List of John Deere tractors

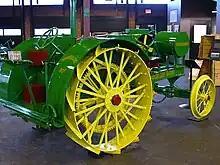
Waterloo Boy tractor

The predecessor of the Waterloo Boy came about in 1892. It was made by thresher-man John Froelich. It is called the "Froelich tractor". In March 1918, Deere & Company decided to continue its foray into the tractor business by purchasing the Waterloo Gasoline Engine Company which manufactured the popular Waterloo Boy tractor at its facilities in Waterloo, Iowa.